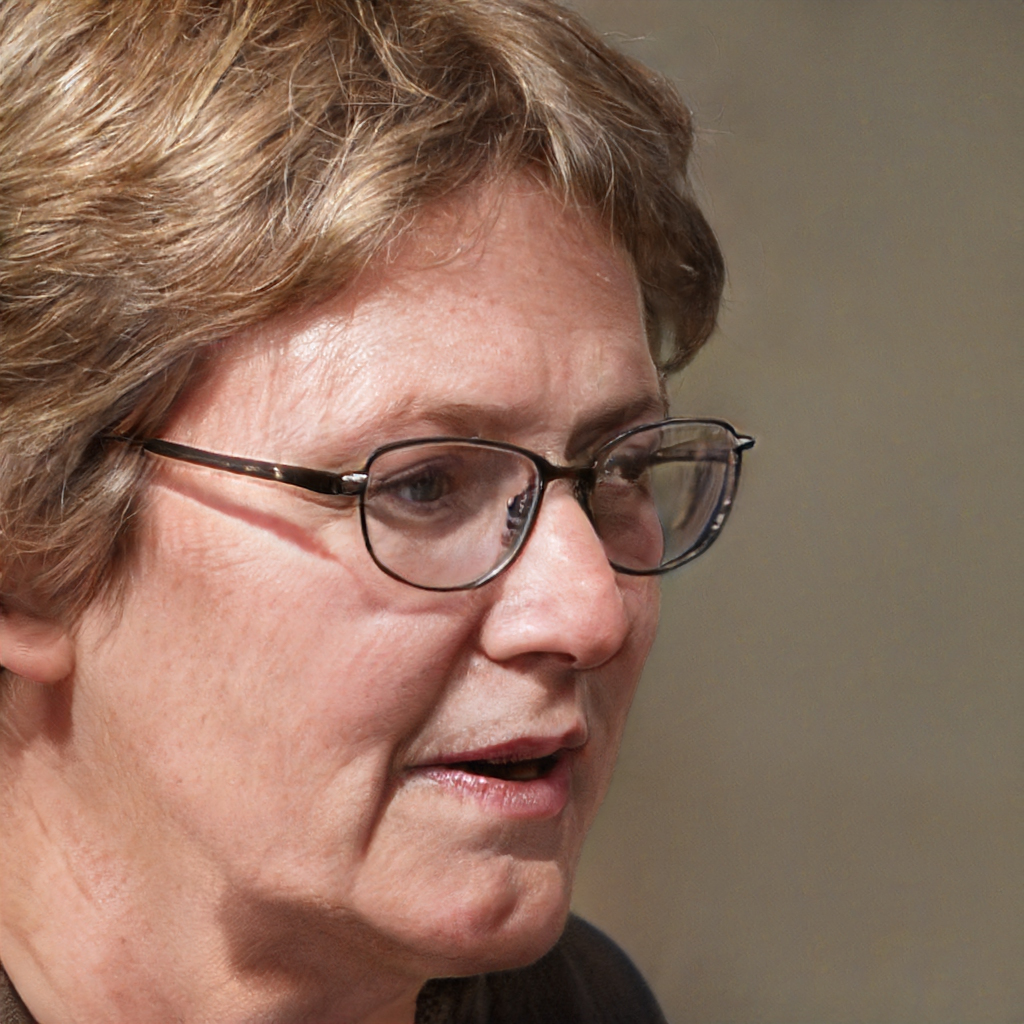
Gender: Female